Korean State Railway

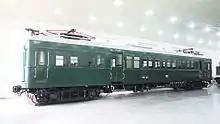
An electric railcar of the Kŭmgangsan Electric Railway preserved at the P'yŏngyang Railway Museum.

As electrification had become a national-level policy, Kukch'ŏl set out to develop new electric motive power. Electric railcars had been used before the war by the Kŭmgangsan Electric Railway, and these were used by Kukch'ŏl until the line was destroyed during the Korean War, and no further electric railcars were used after that for many years. However, the opening of the P'yŏngyang Metro, along with worldwide attention on high-speed electric trainsets such as the Japanese Bullet Train put into service in 1964 and the ER200 class introduced by the Soviet Railways in 1974, led the Railway Ministry to direct efforts towards the development of a high-speed train for North Korea, resulting in the unveiling of North Korea's first electric trainset, the Juche-class EMU, in 1976. Externally, the four-car set was similar in appearance to the 181 series trainsets used by the Japanese National Railways on the Kodama limited express of the day; internally, despite all of North Korea's electrification being 3000V direct current, the Juche-class EMU was built for two-system operation - possibly with a view to future operation in South Korea, where AC electrification was used. Trials were carried out around P'yŏngyang, but no further sets were built, suggesting that the experiment was deemed a failure. The set remained in storage until 1998, when it was refurbished, repainted, and put into use on a daily commuter service for scientists between P'yŏngyang and Paesanjŏm, taking one hour to cover the distance each way.